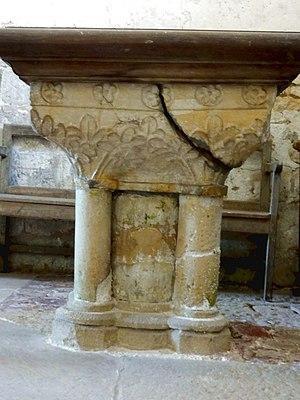
Mobilier de l'église - voir titre.